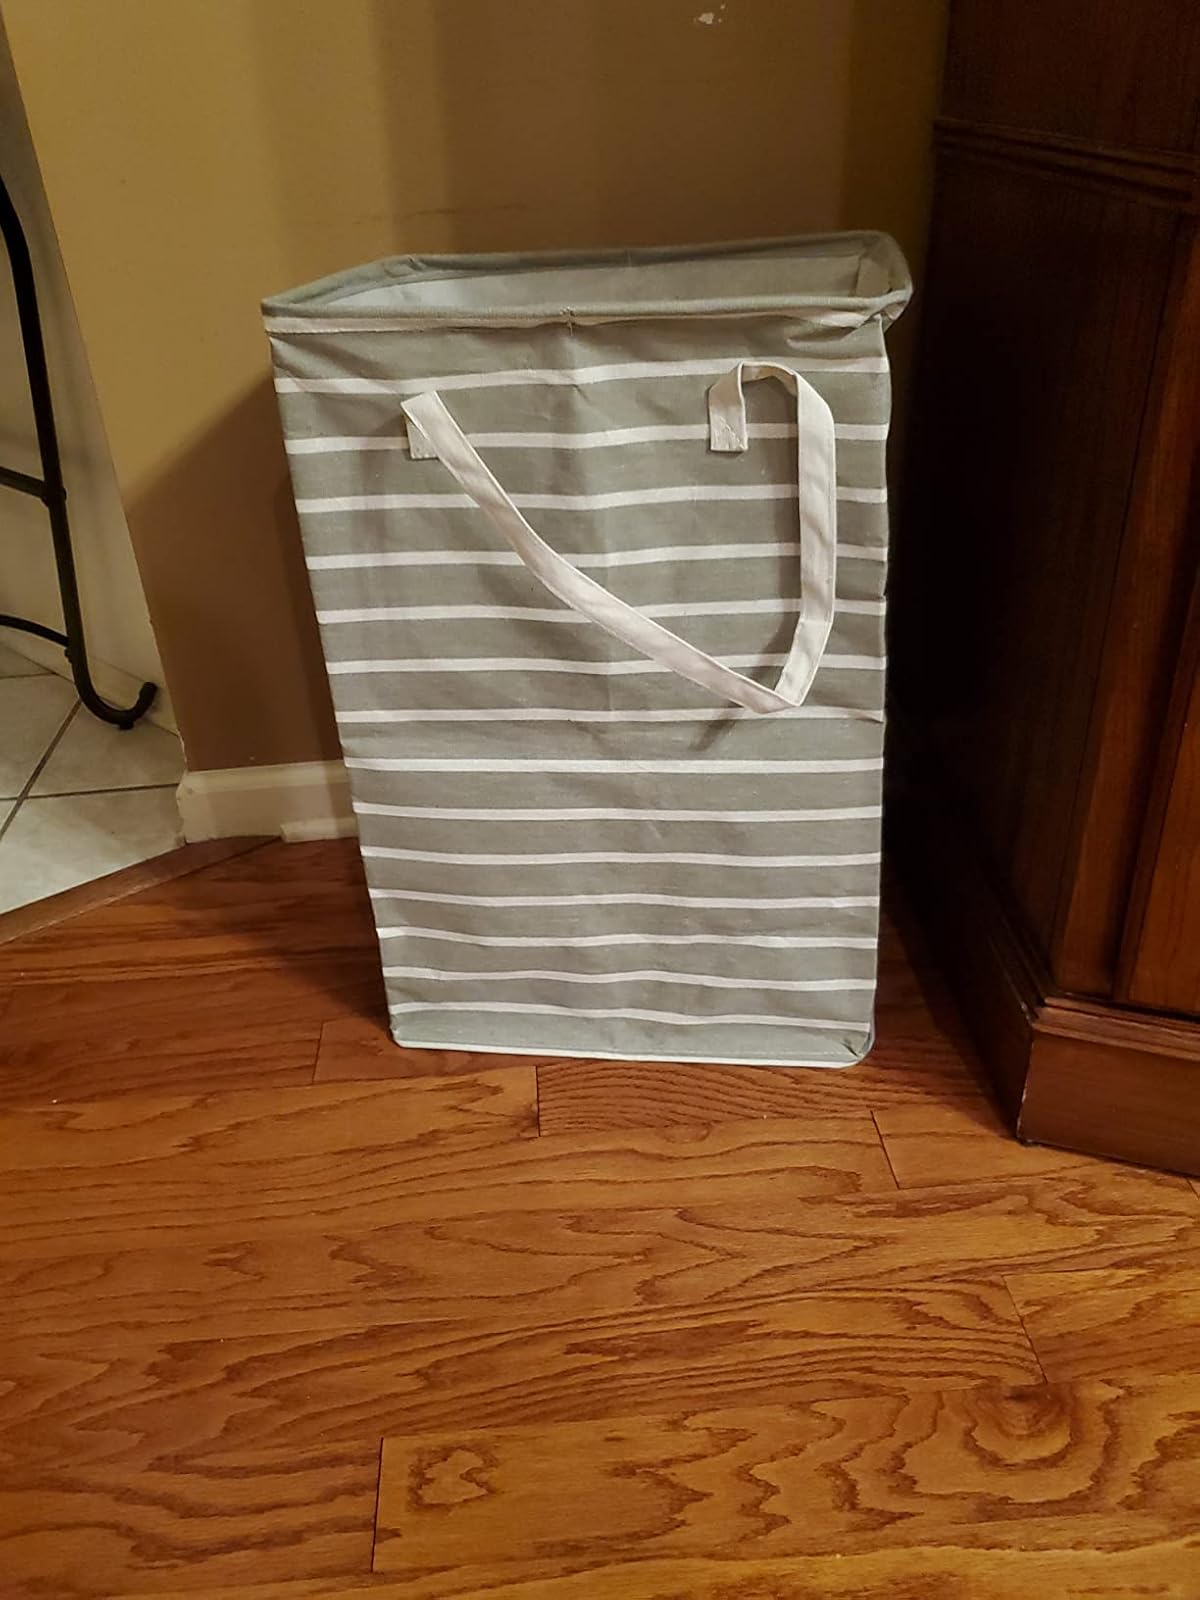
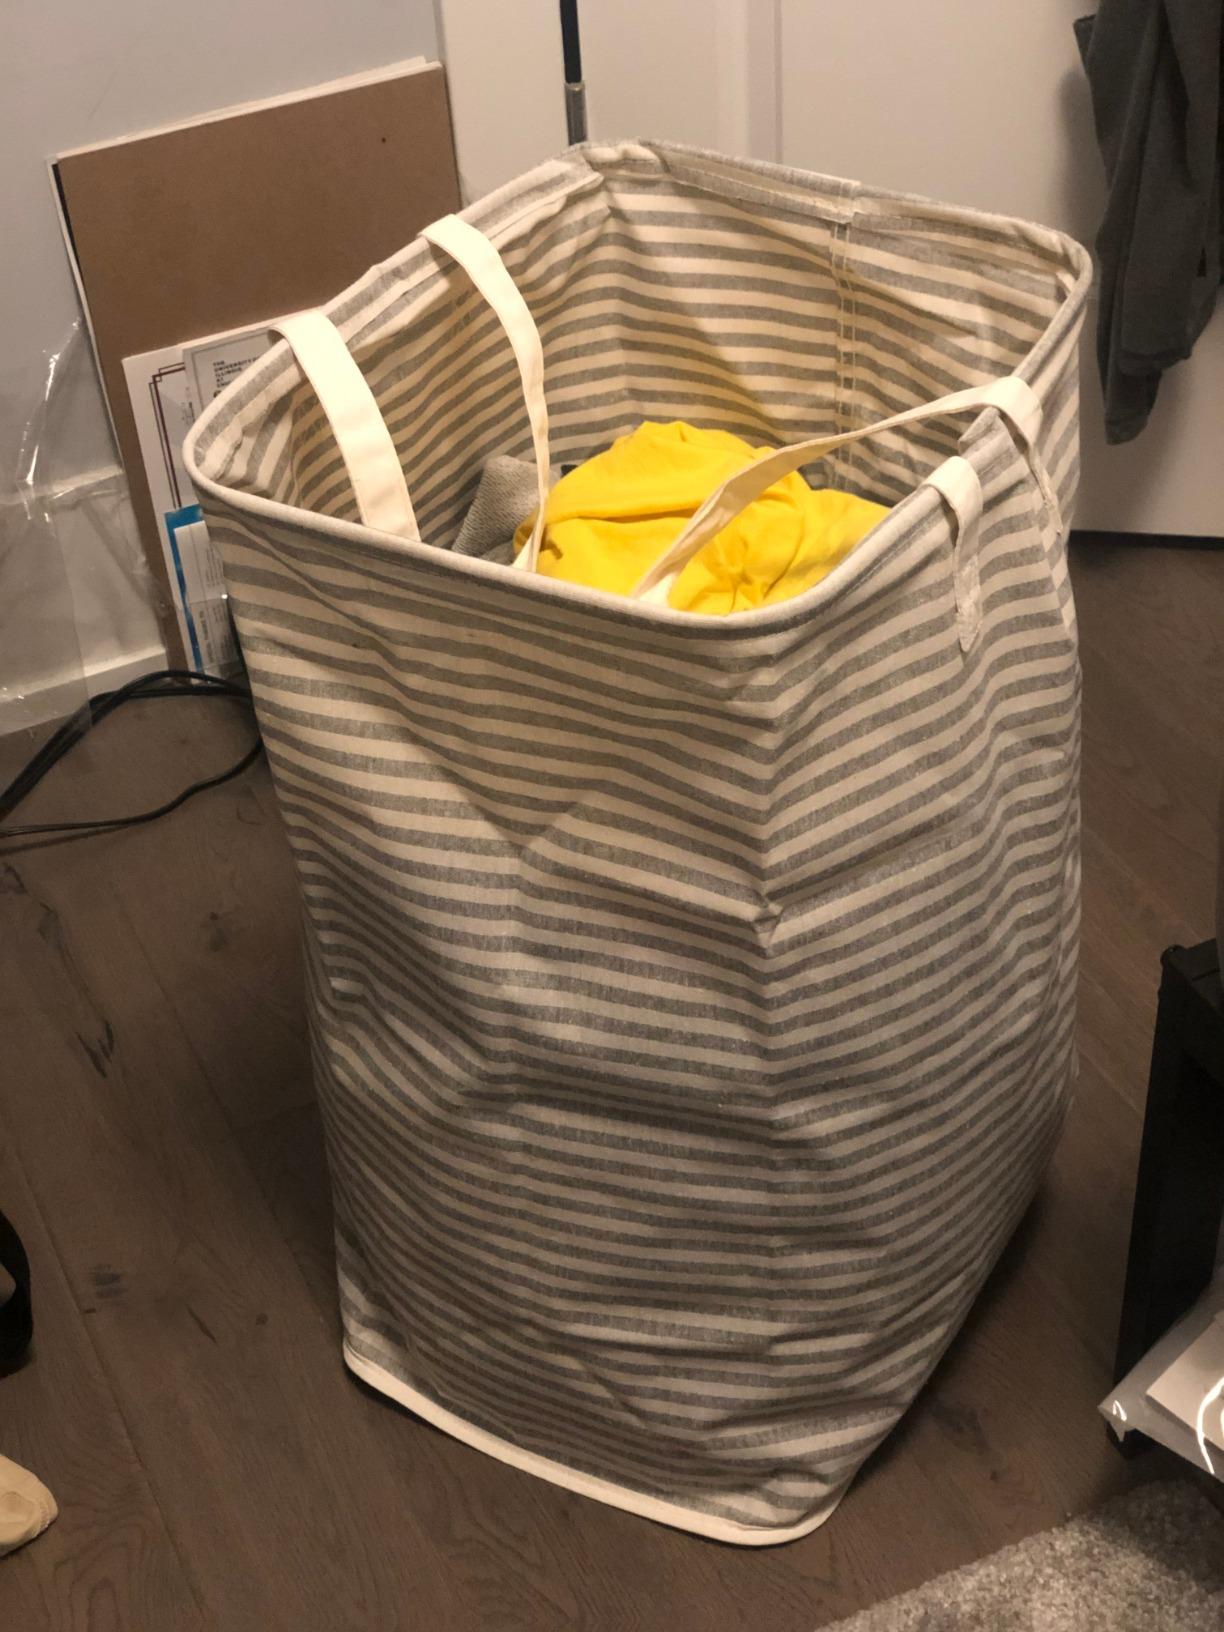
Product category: items_hamper
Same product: no